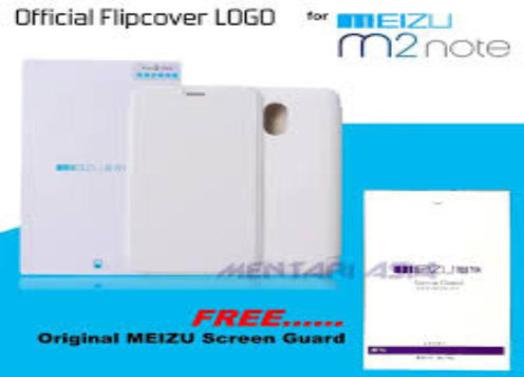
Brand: meizu
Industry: Electronic